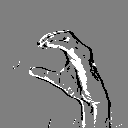
ASL letter: c